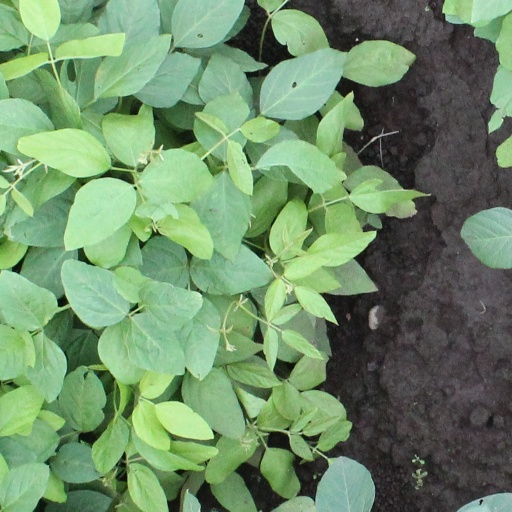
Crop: soybean